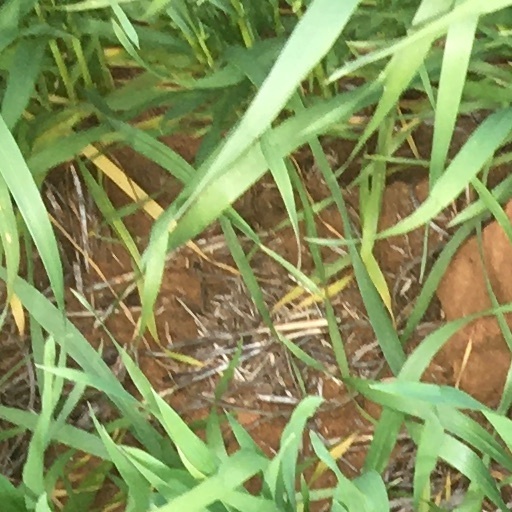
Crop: wheat